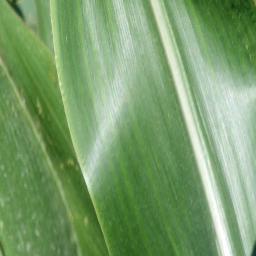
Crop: corn
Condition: (maize)_healthy